Stephen Colbert (character)

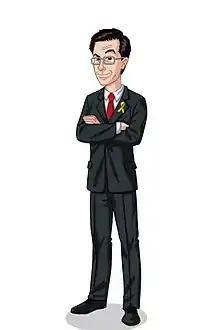
Colbert avatar

Colbert's fictional history is not always rigidly adhered to by the show's writers. The comedian himself says that "My character's history may not always be perfectly consistent ... There's my bio and there's my character's bio, and then there's my character's history, which is slightly different than my character's bio." His early life, prior to becoming host of "The Colbert Report", is expanded upon in "I Am America (And So Can You!)".